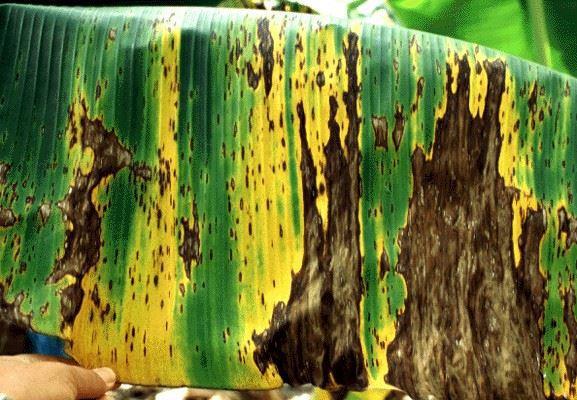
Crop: unknown
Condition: banana_banana_black_streak_banana_black_sigatoka_()